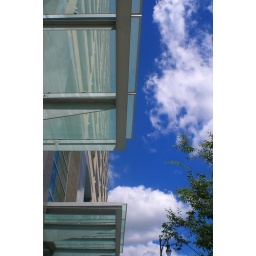
The building the Hard rock cafe is in